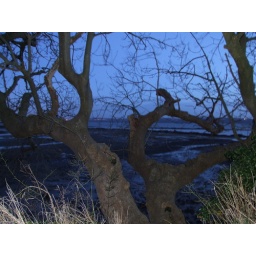
my daughter jasmines favourite tree she usually sit in it when we go to the beach